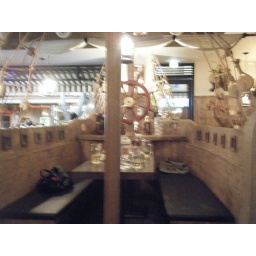
this is a bar where we eat in a pirate ship